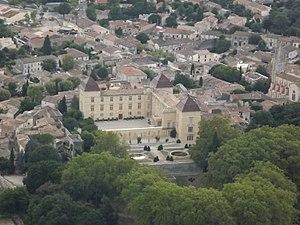
Chateau de Castrie
Castries est une commune française située dans le département de l'Hérault en région Occitanie.